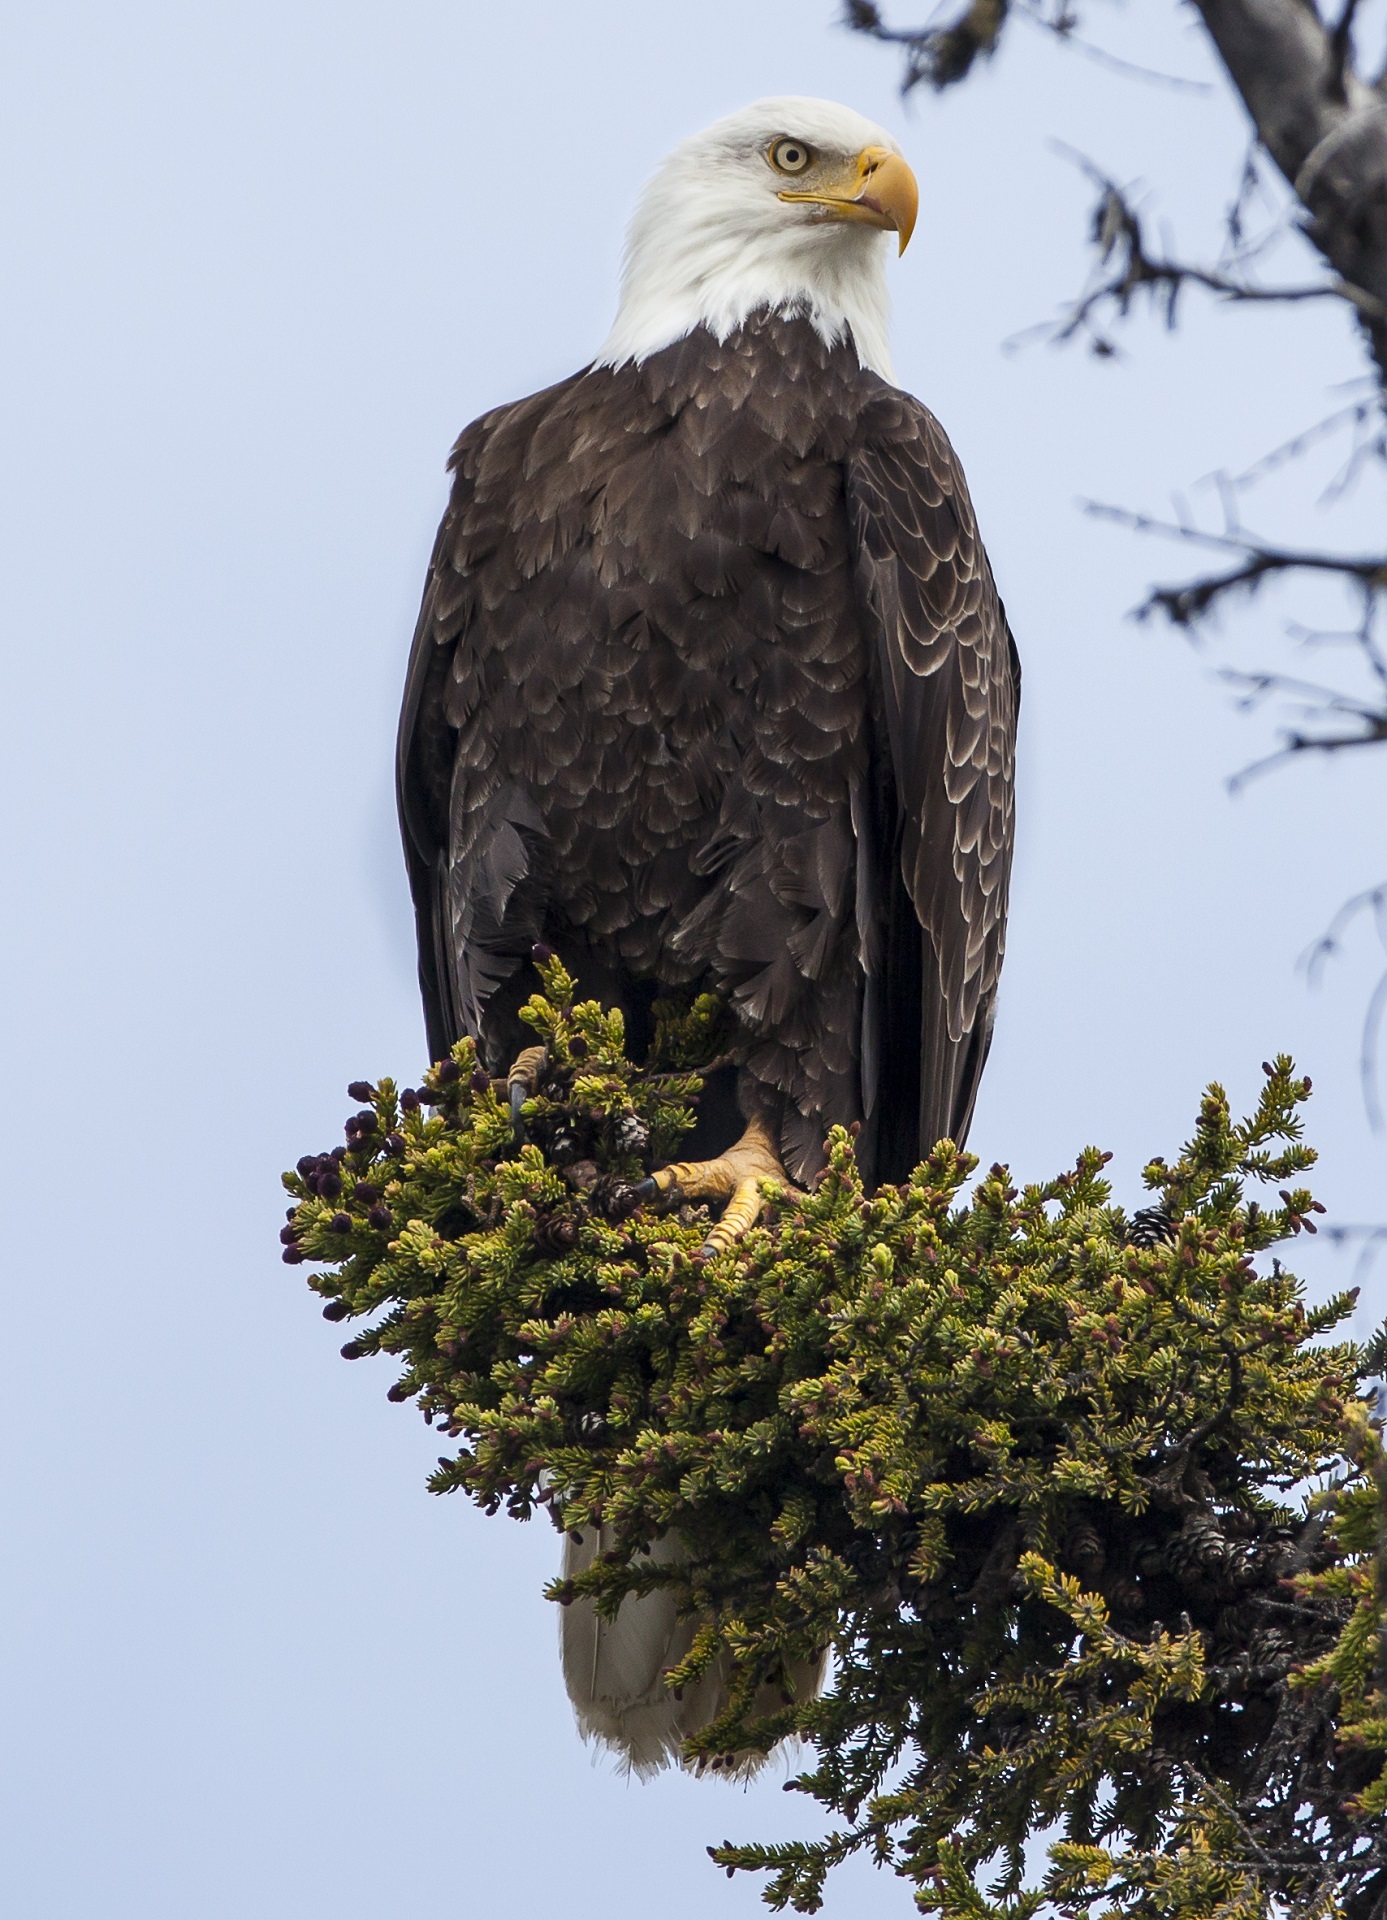
tree, nature, bird, wing, sky, looking, wildlife, wild, foliage, portrait, beak, symbol, eagle, predator, freedom, fauna, raptor, majestic, bird of prey, bald eagle, american, feathers, limbs, vertebrate, falcon, perched, accipitriformes